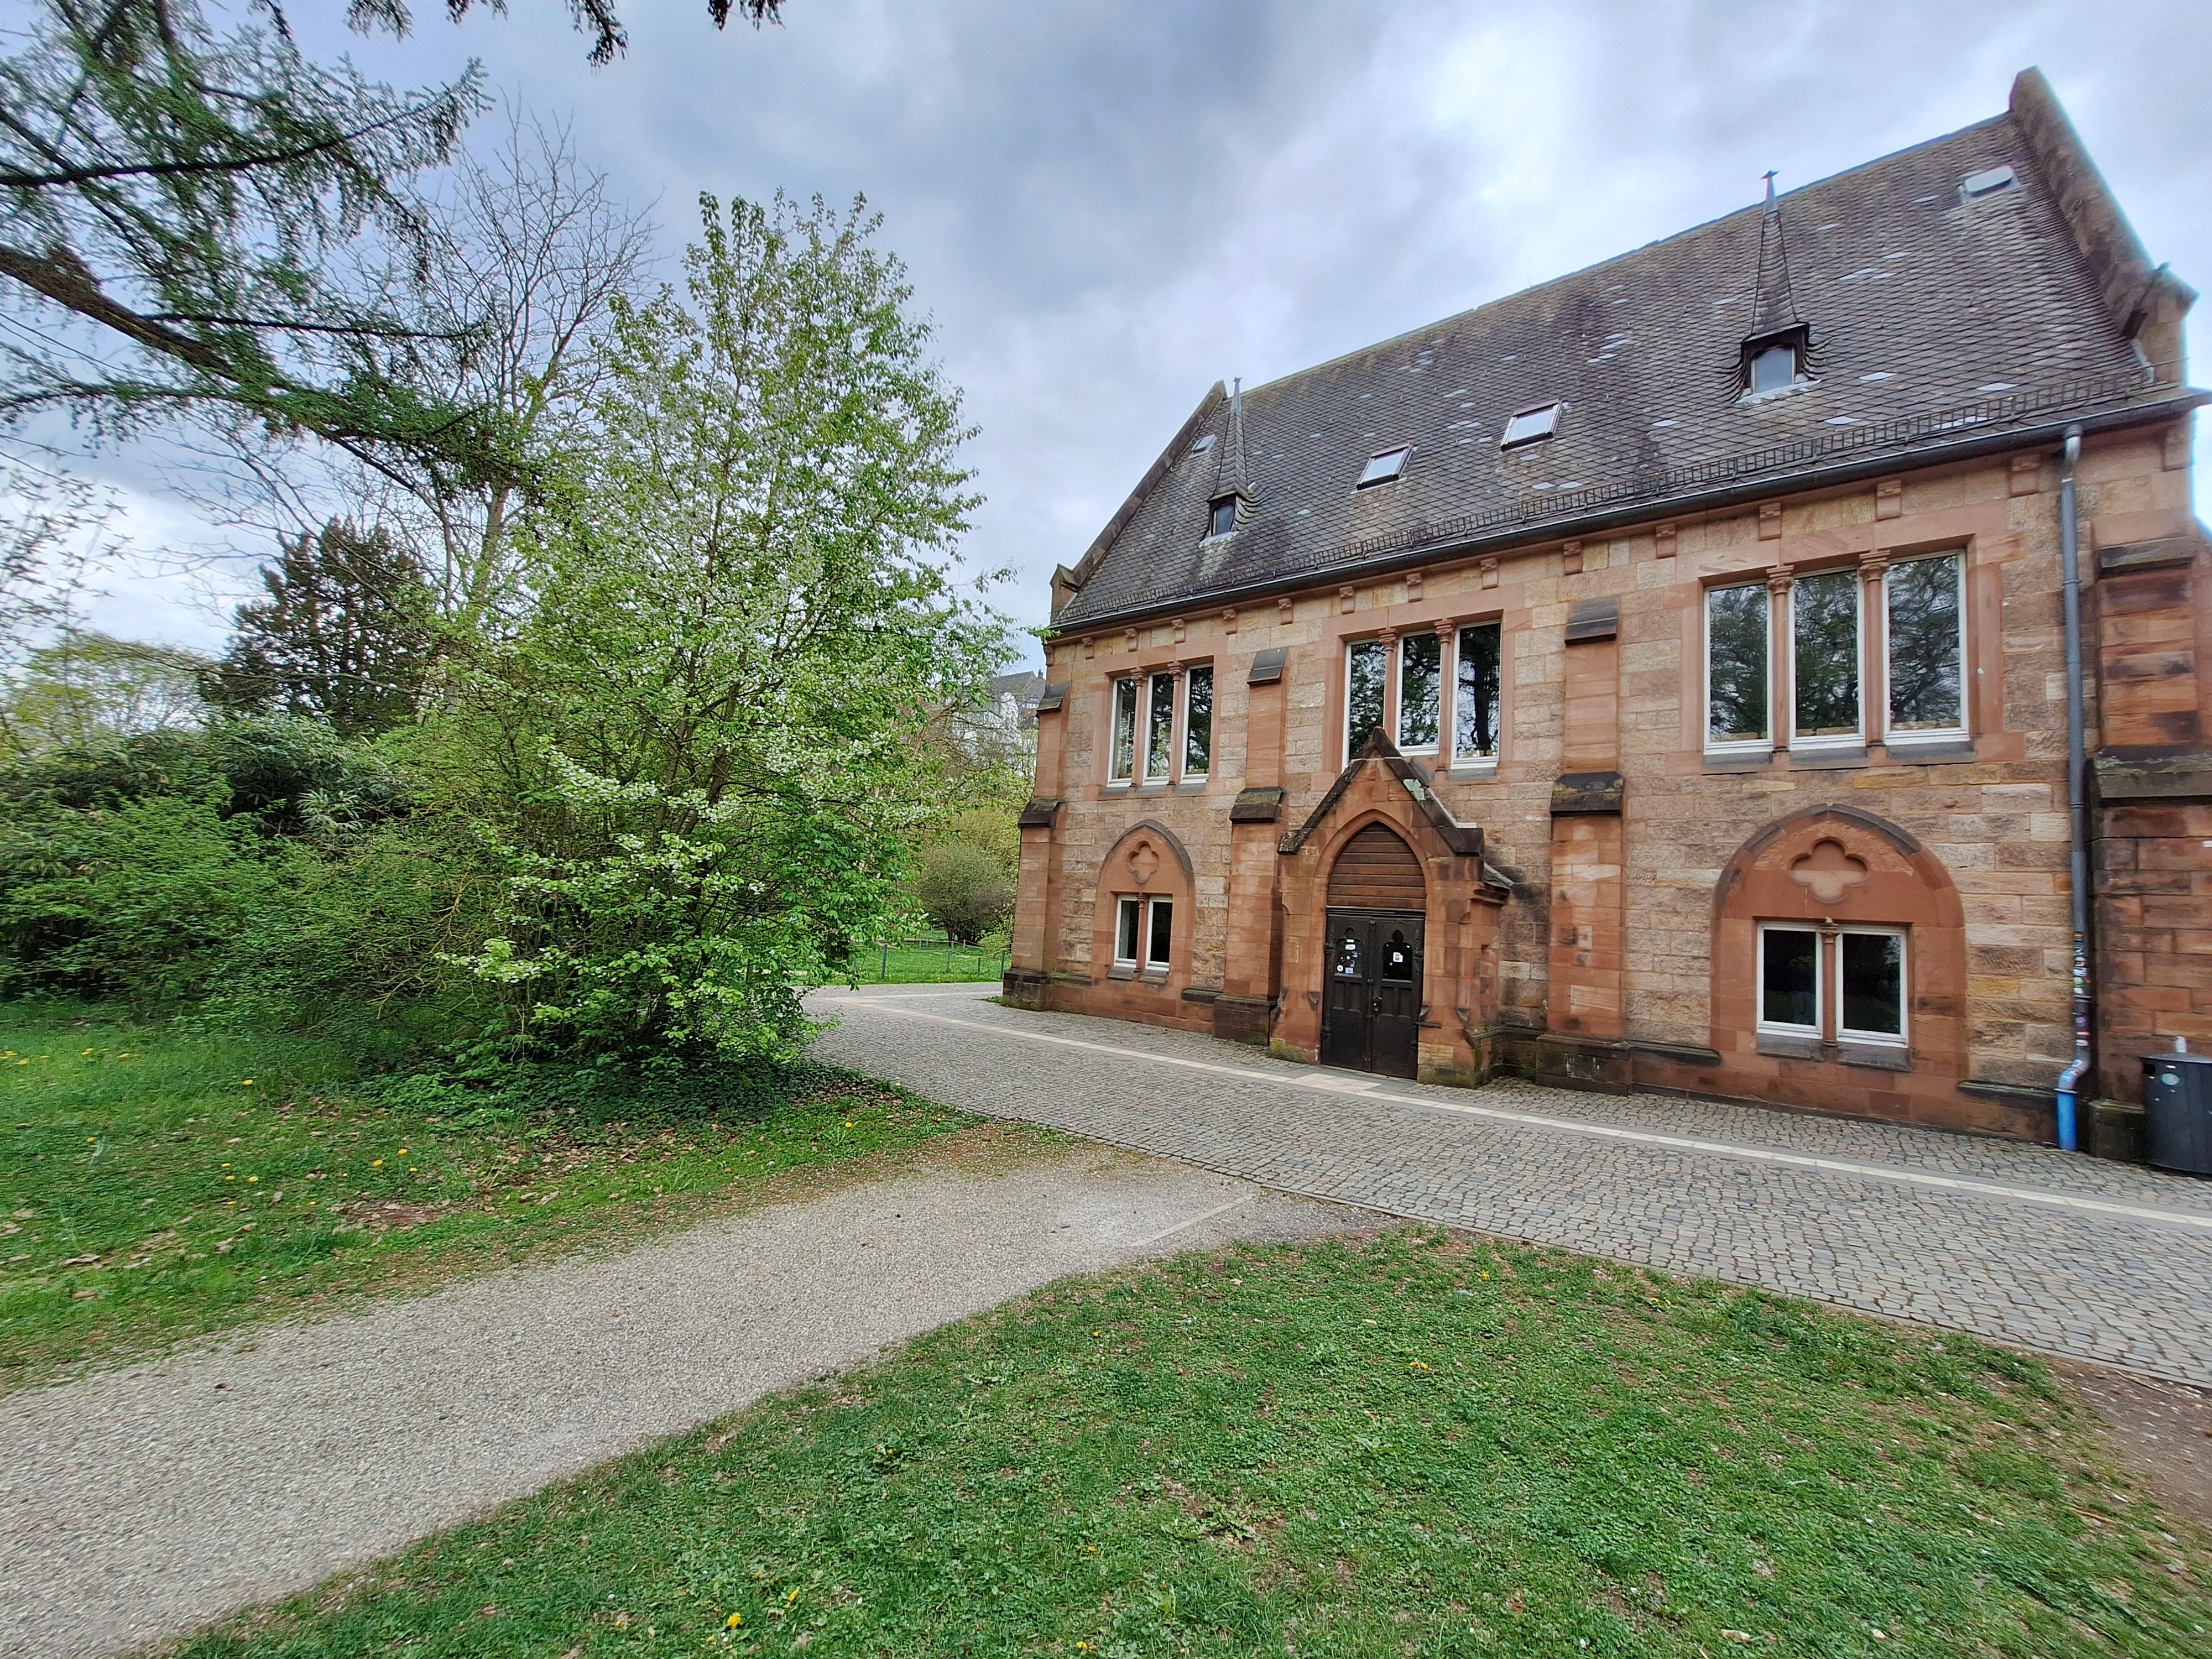
Building: Deutschhausstraße 17